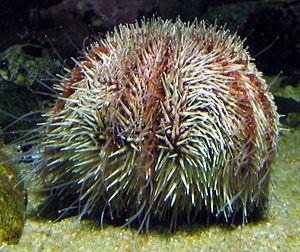
L'Oursin globuleux ou Oursin comestible est une espèce d'oursin de la famille des Echinidae. C'est une espèce de l'Atlantique européen.